Stogursey

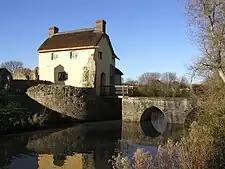
Stogursey Castle gatehouse

Within the village, at the bottom of the street, stands the church of St Andrew, built early in the 12th century by William de Falaise, though believed to incorporate earlier features. However, some of this may be due to the workers being English, not Norman; and the fact that in the 1940s Reverend Basil Tucker removed much of the Victorian era work, giving the church its original, sparse yet pleasing shape.